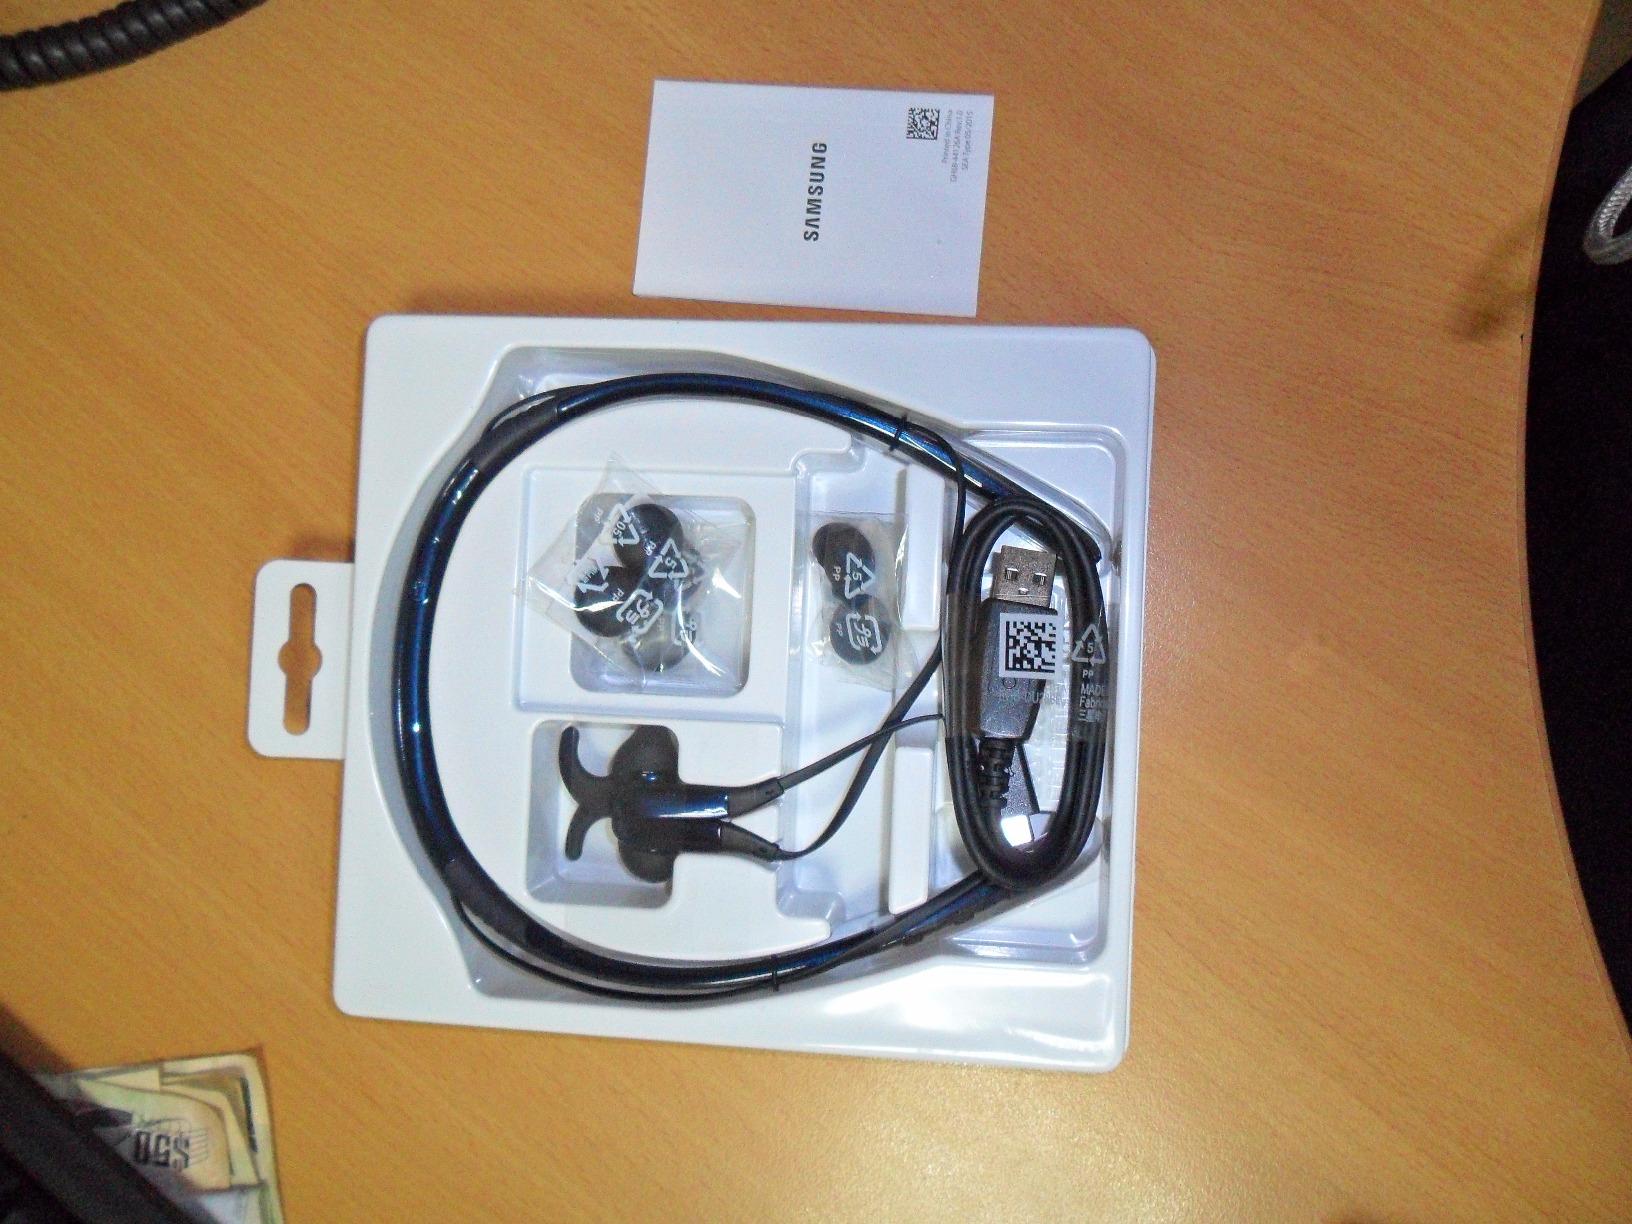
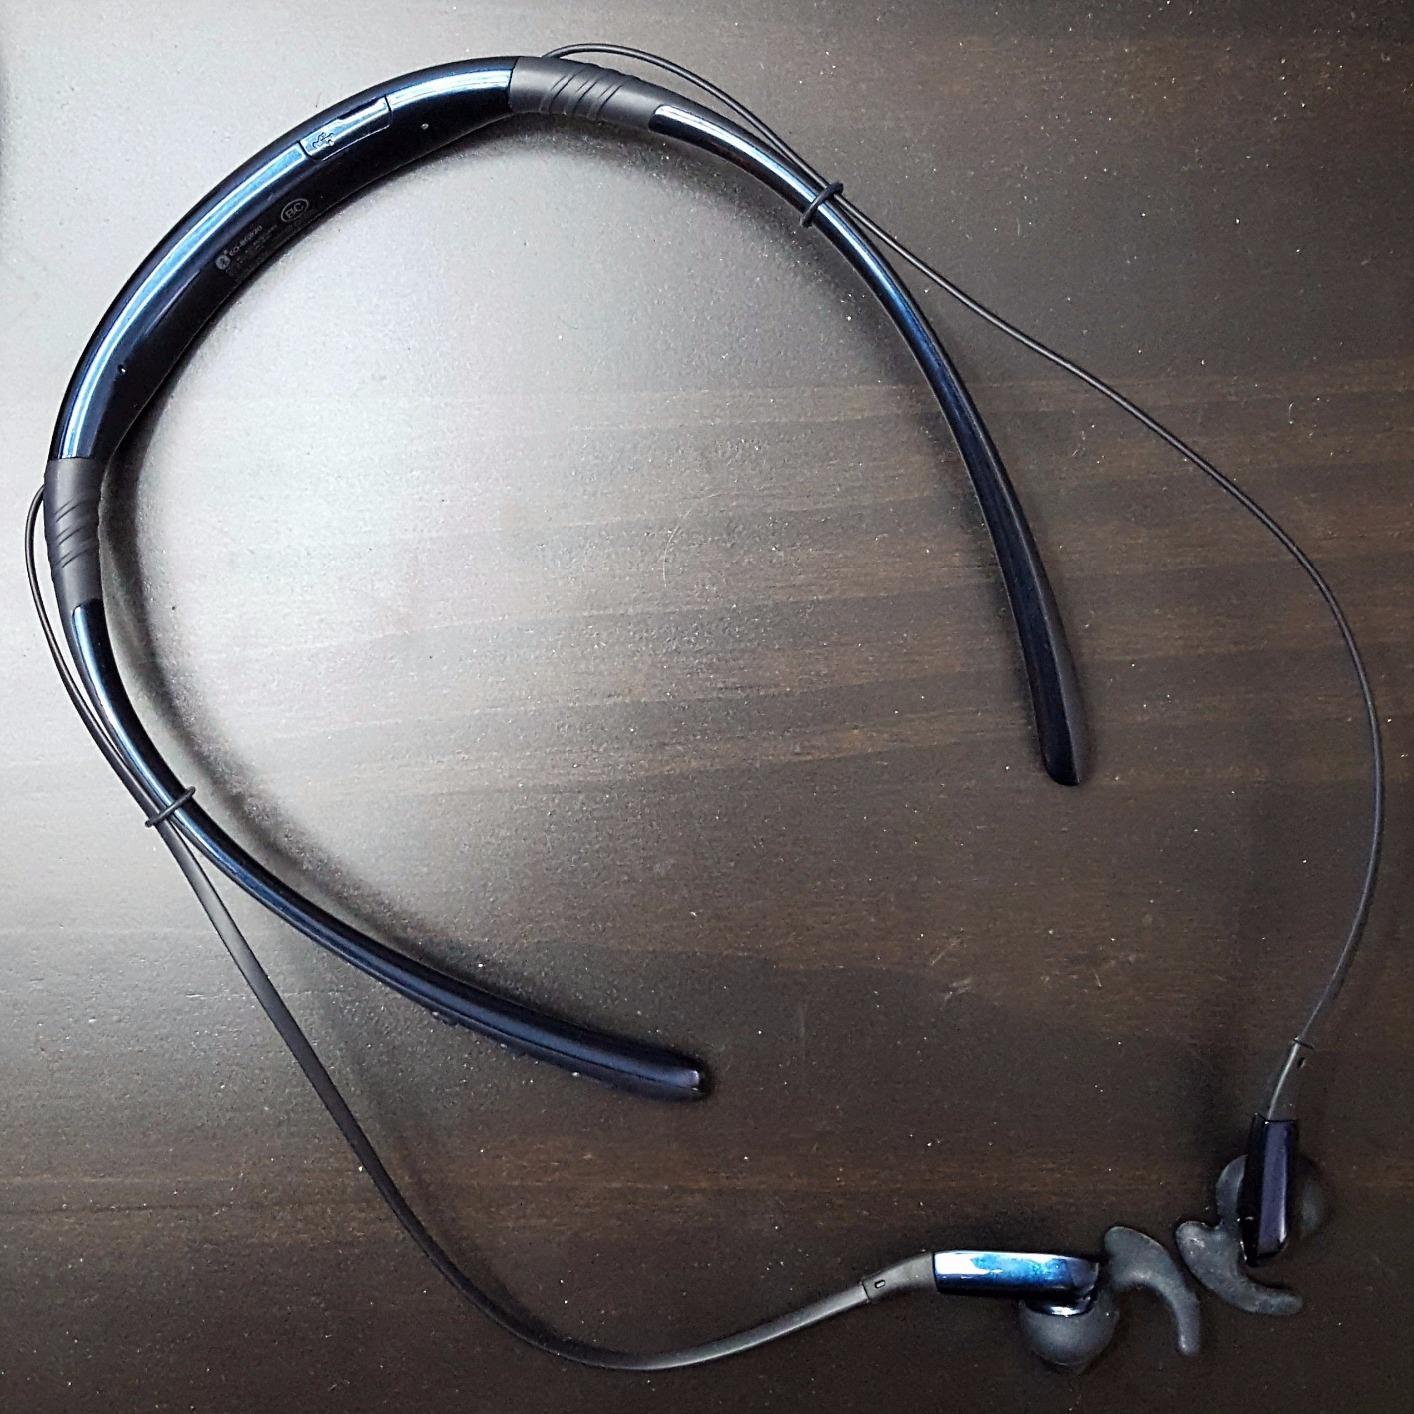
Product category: headphones
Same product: yes